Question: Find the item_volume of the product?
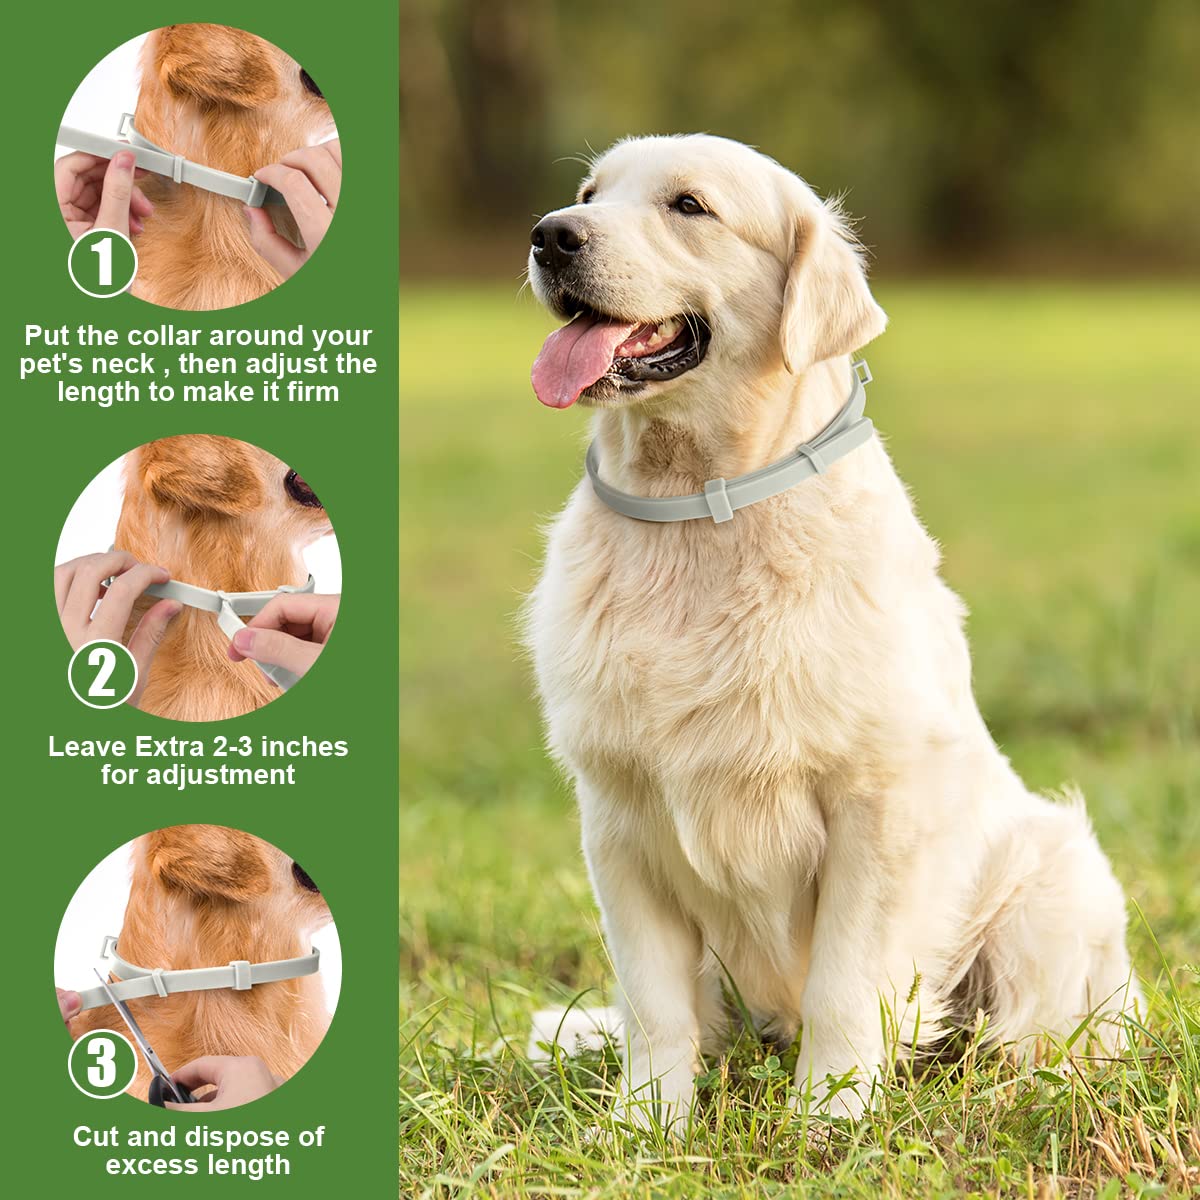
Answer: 3.0 cubic foot